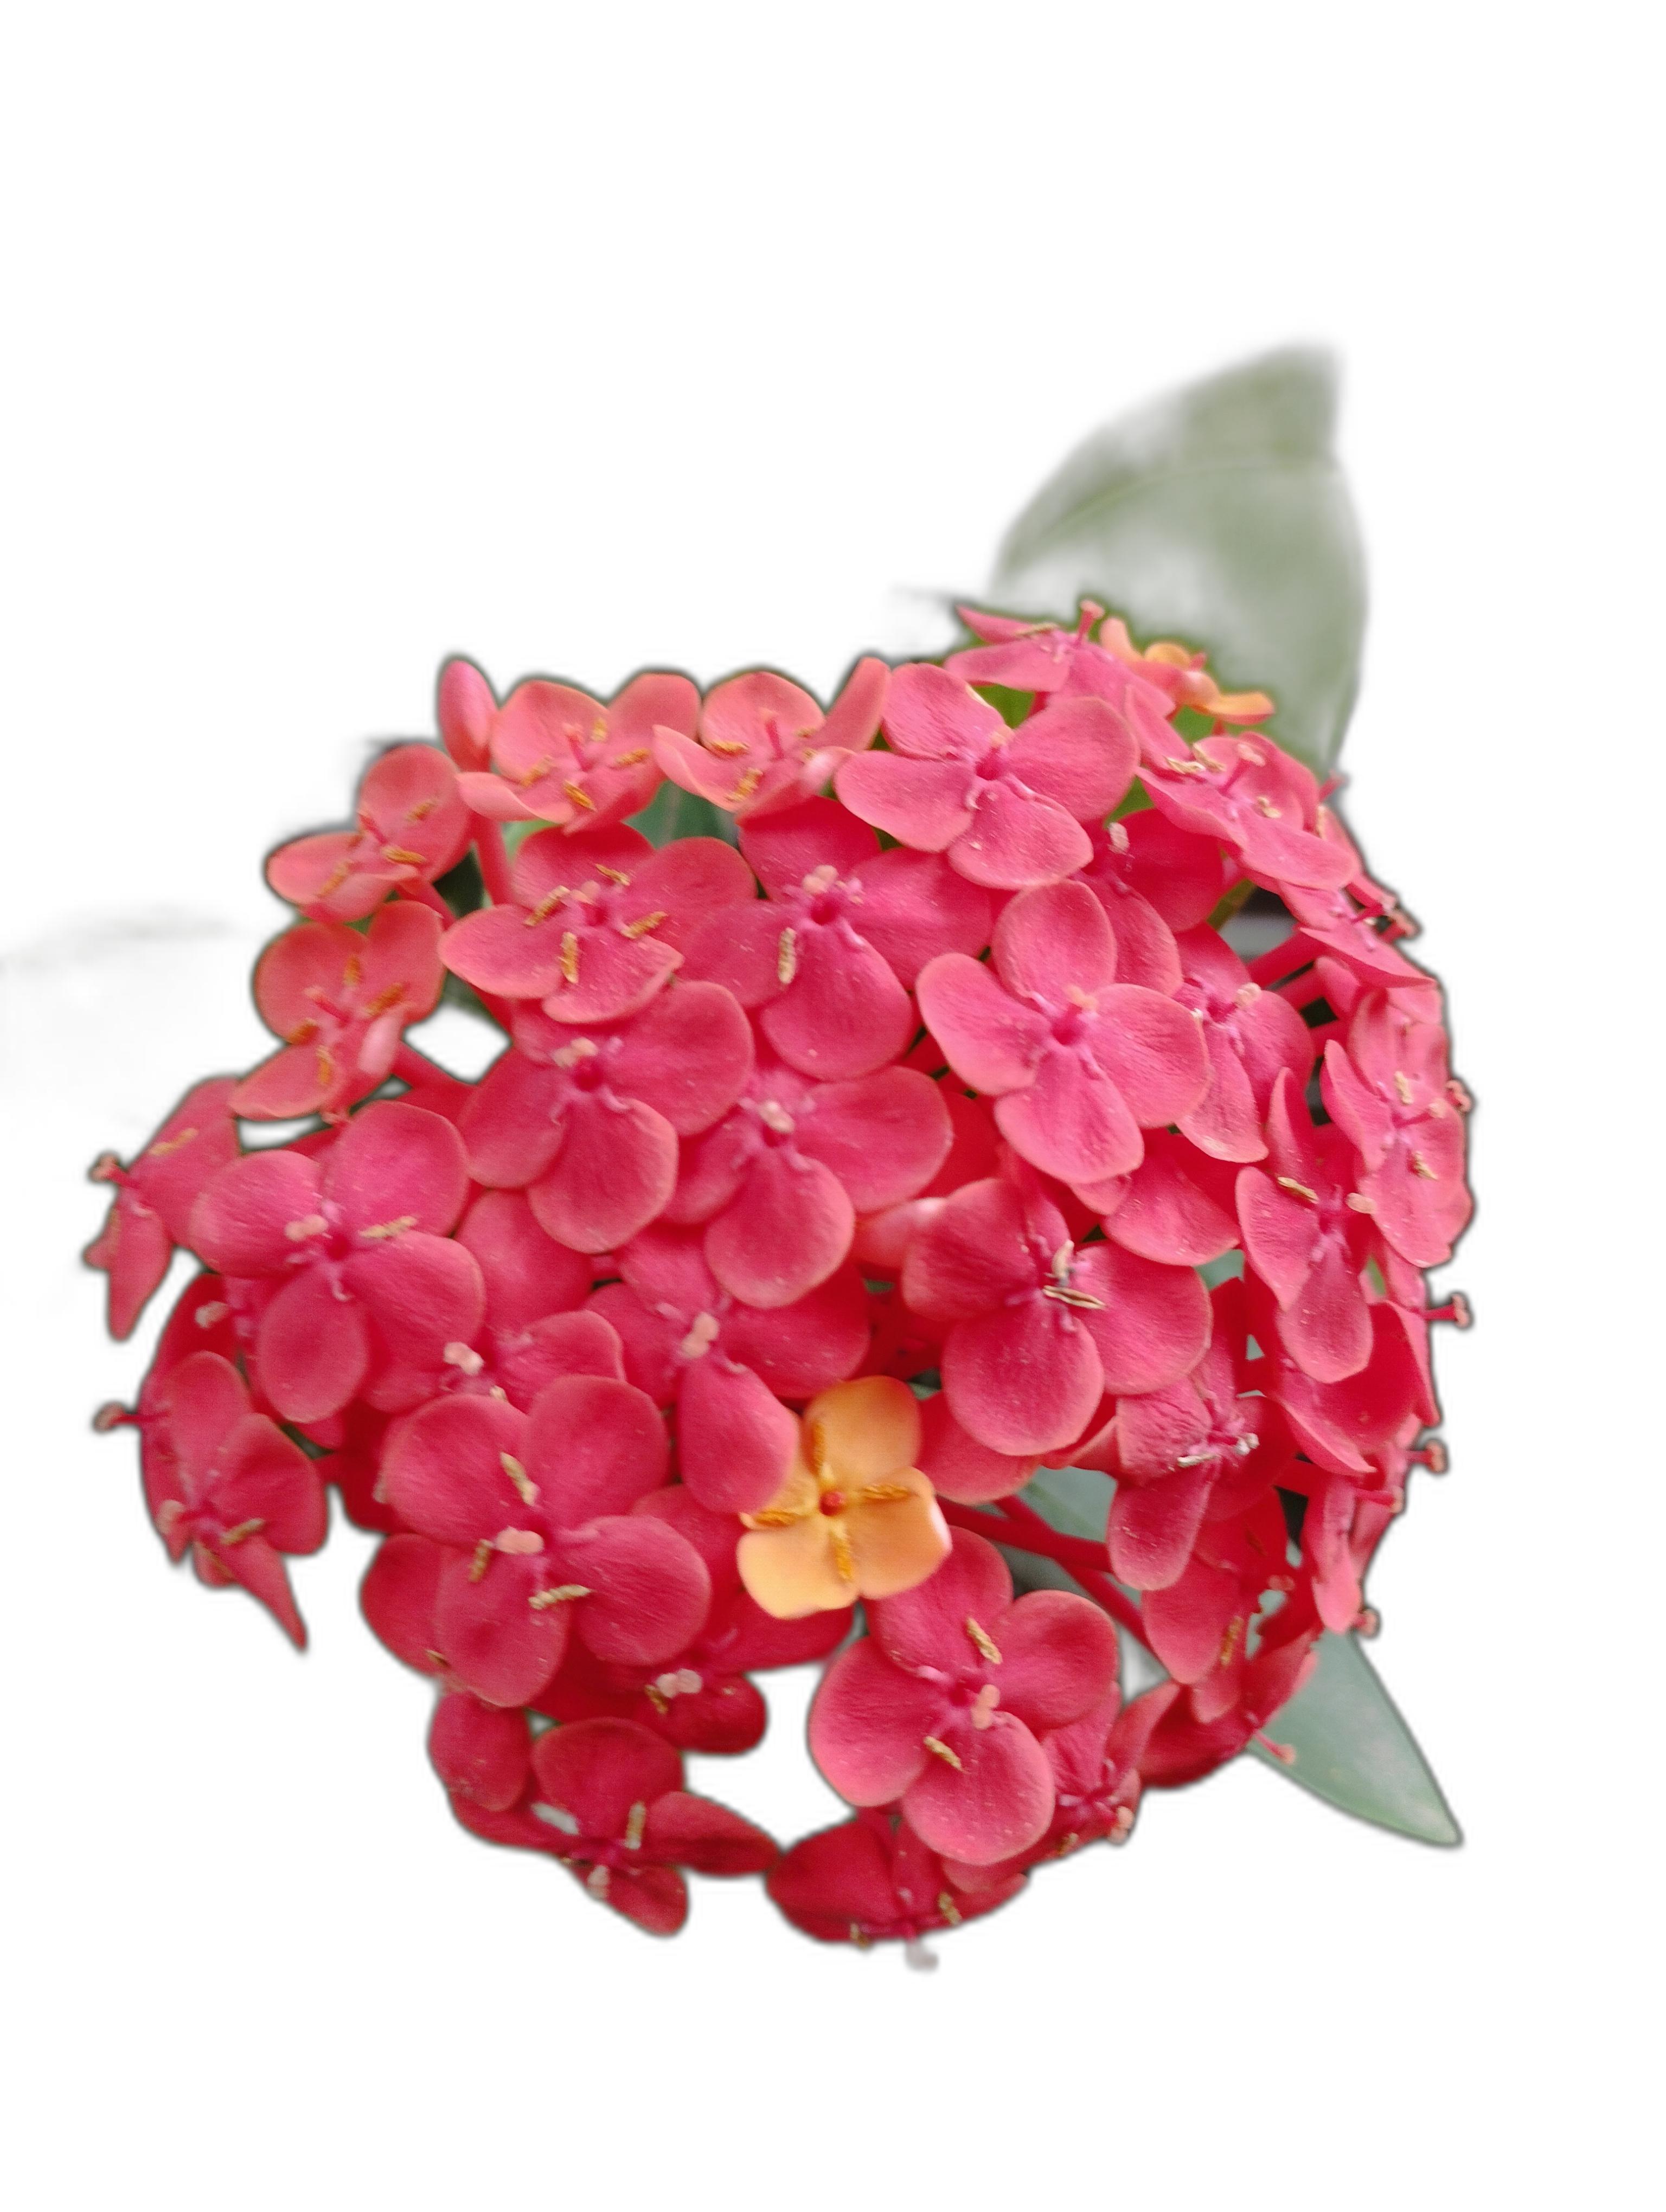
Label: Jungle geranium